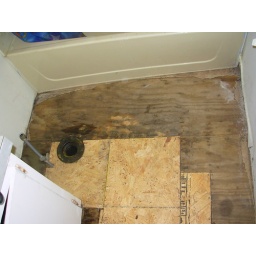
The bathroom floor was in bad shape so I had to rip part of it out and patch it.